North by Northwest

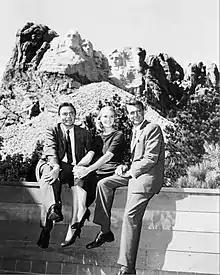
James Mason, Eva Marie Saint and Cary Grant at Mount Rushmore during filming. Studio mockups were intercut with actual monument footage for the climactic scene.

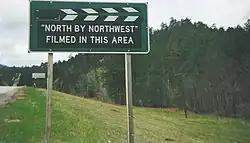
Sign near Mount Rushmore

Hitchcock planned the film as a change of pace after his dark romantic thriller "Vertigo" a year earlier. In his book-length interview "Hitchcock/Truffaut" (1967) with François Truffaut, Hitchcock said that he wanted to do "something fun, light-hearted, and generally free of the symbolism permeating his other movies." Writer Ernest Lehman has mocked those who look for symbolism in the film. Despite its popular appeal, the film is considered to be a masterpiece for its themes of deception, mistaken identity, and moral relativism in the Cold War era.